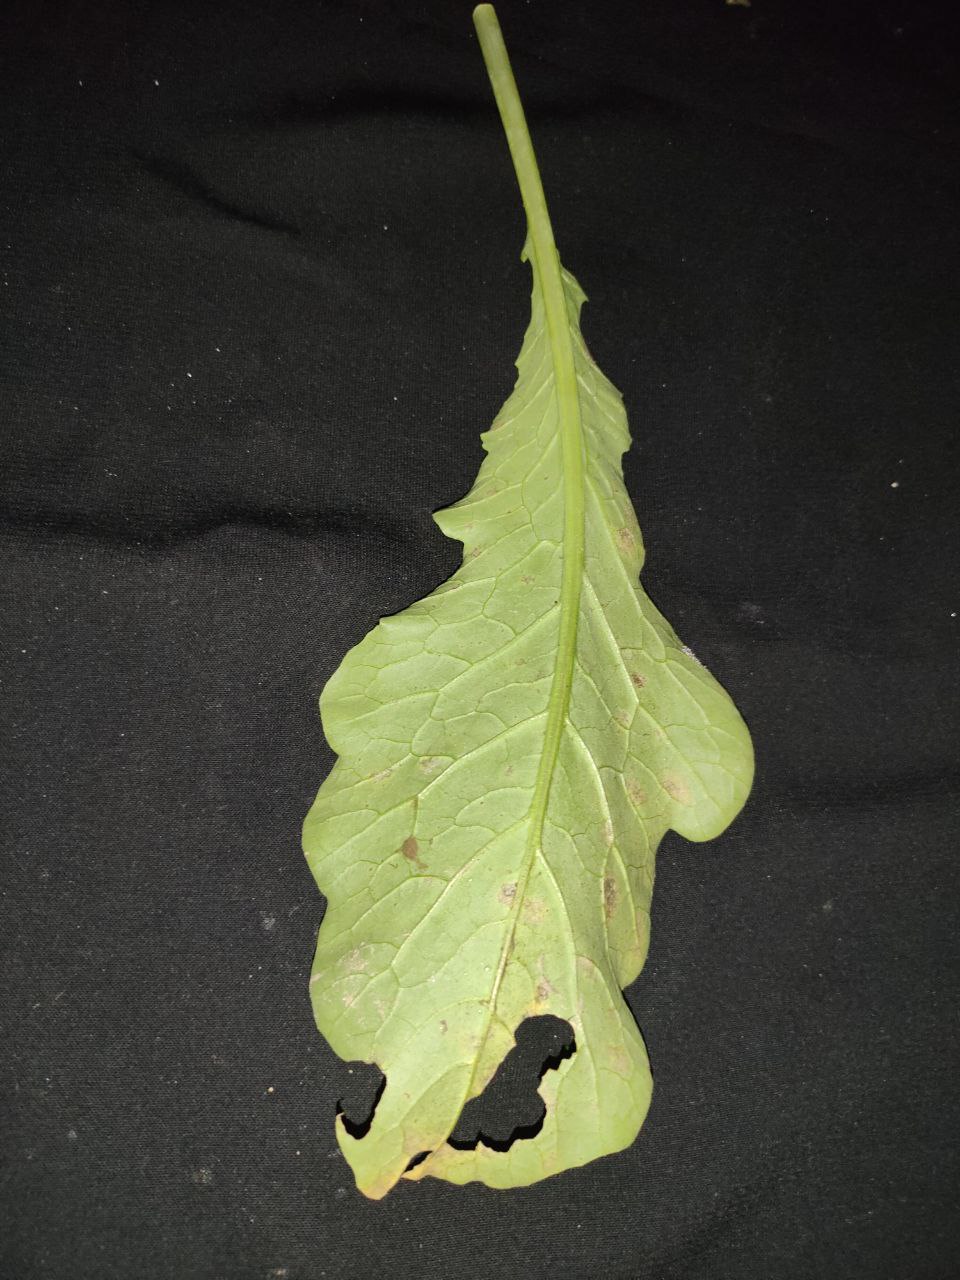
Label: Downey mildew